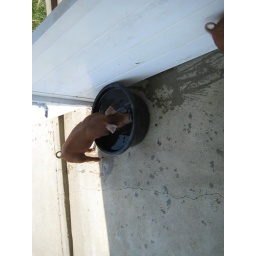
This guy is standing in the water bucket.